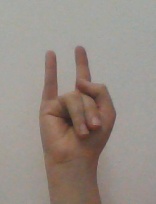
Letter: la